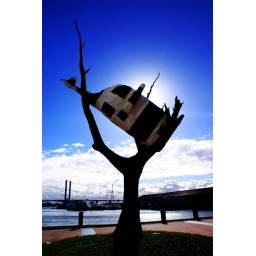
Hey diddle diddle, the cat and the fiddle, the cow jumped over the tree... and got stuck!